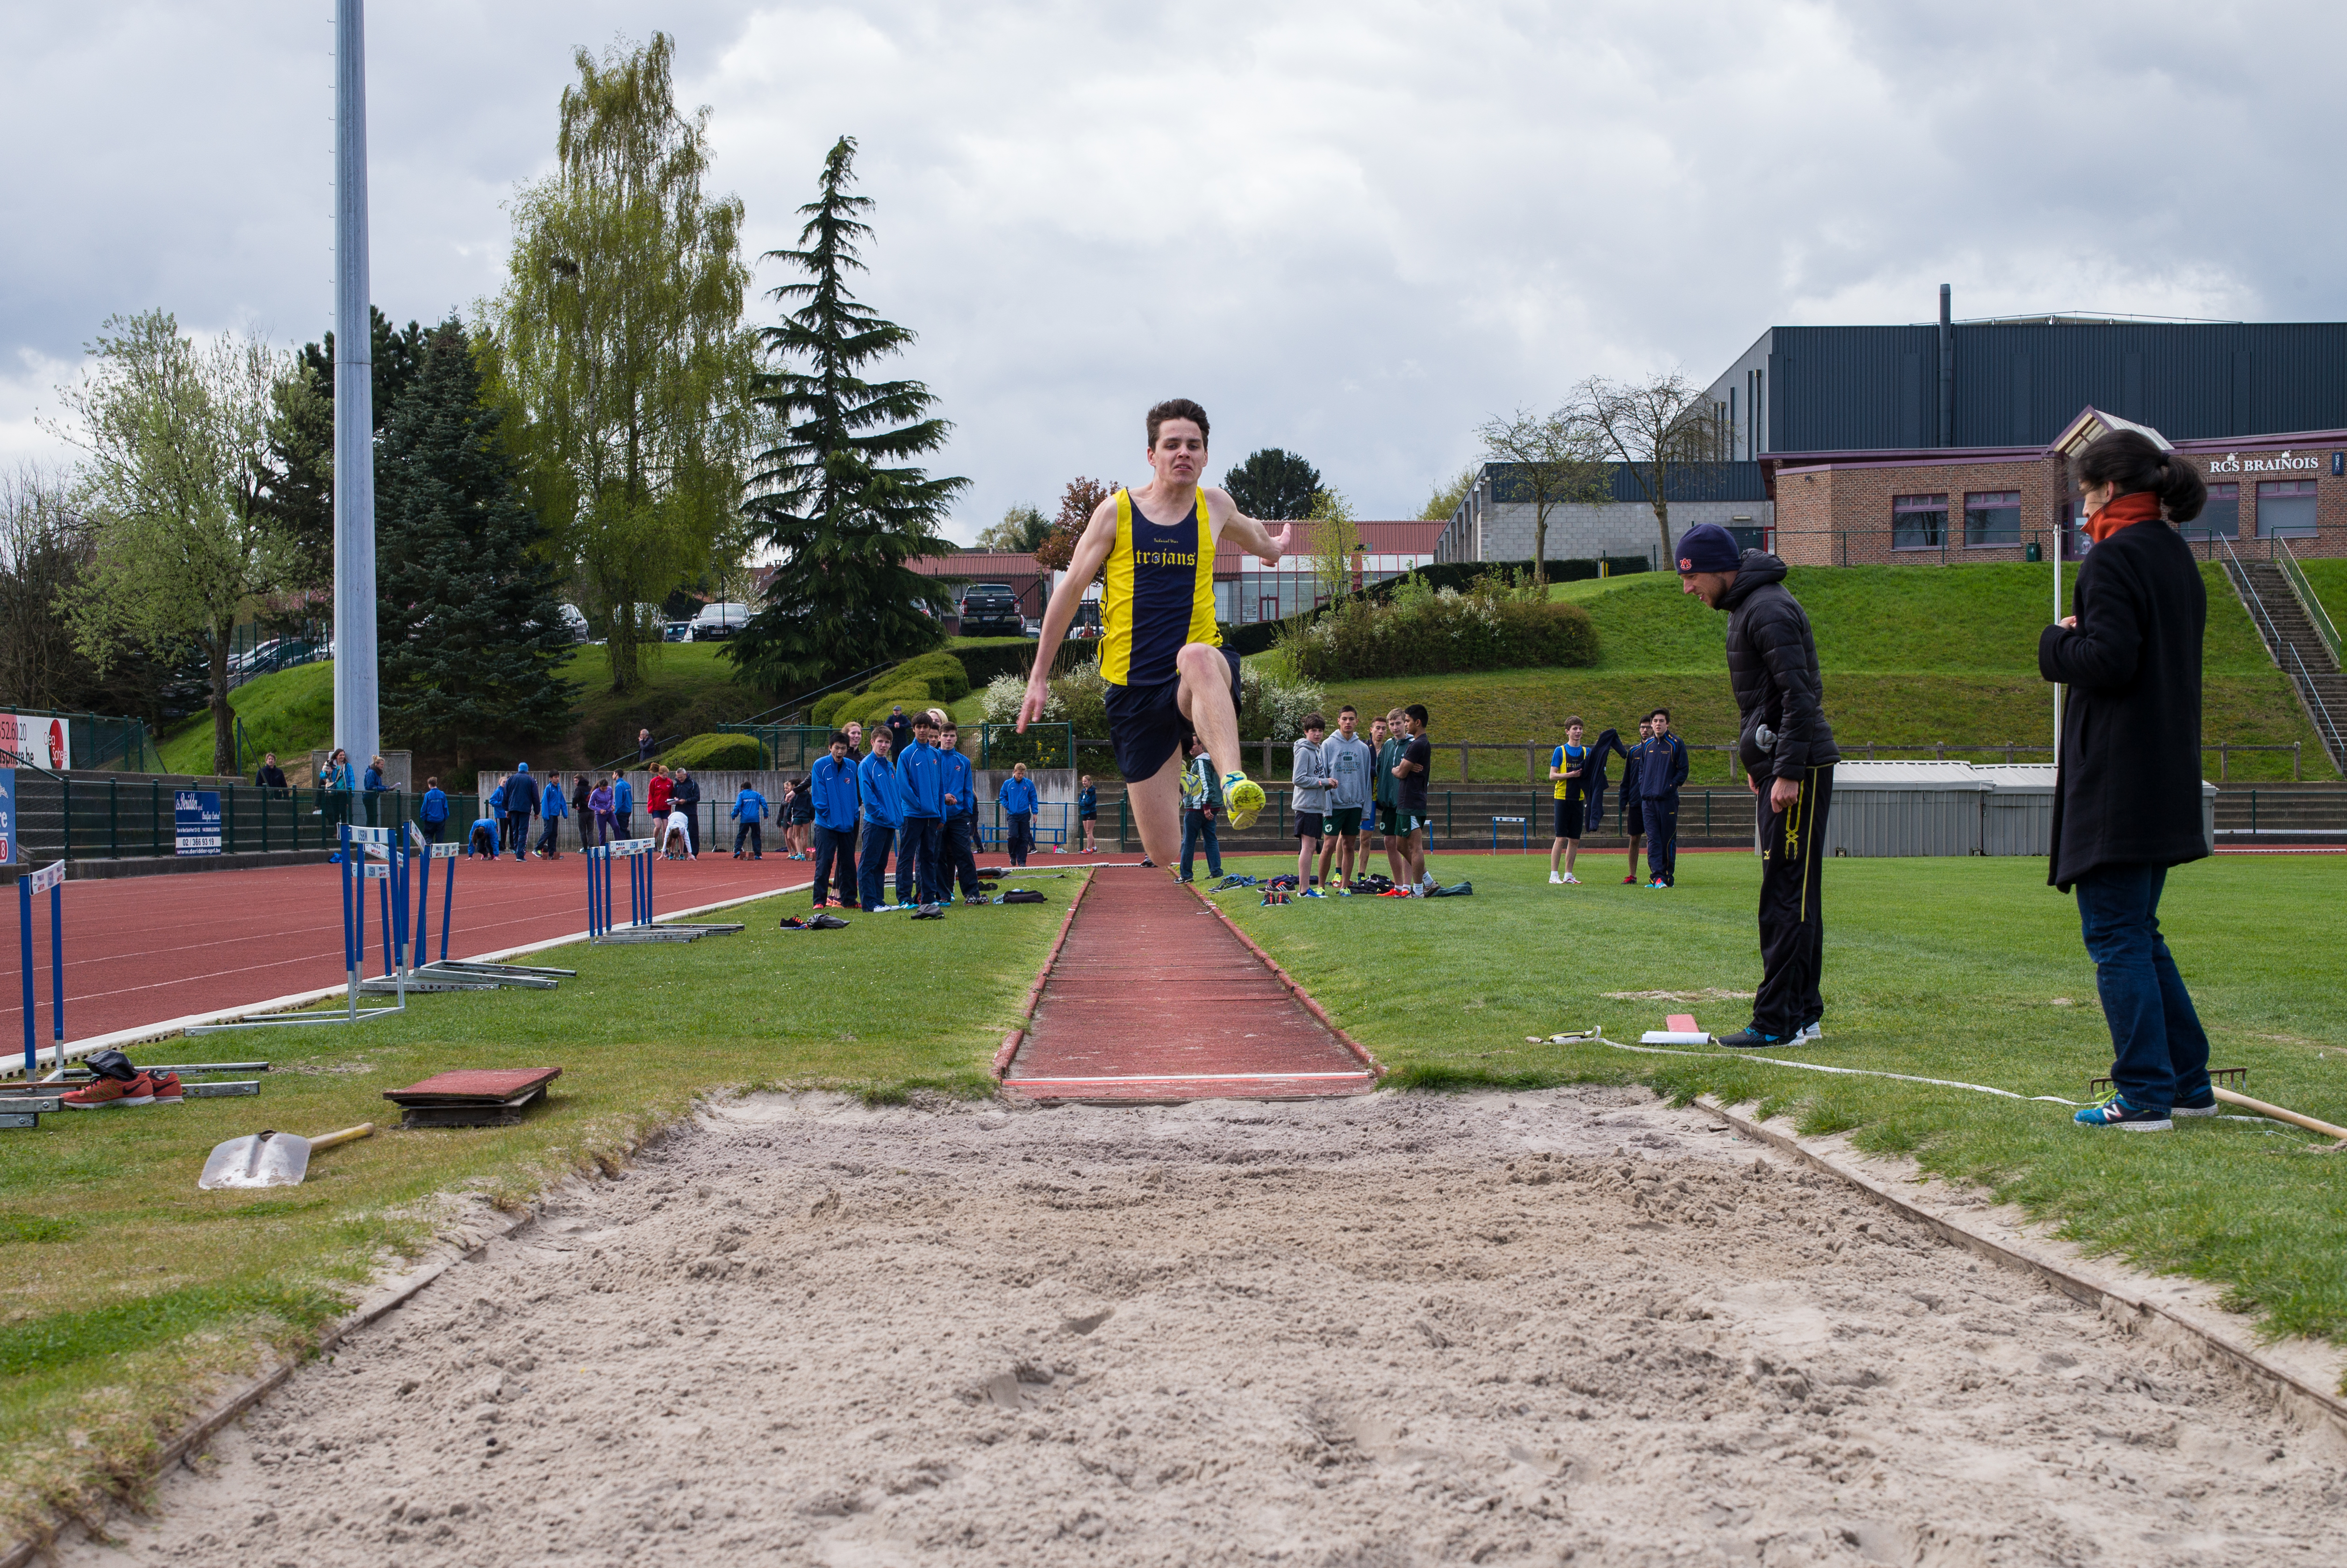
structure, track, sport, field, running, run, spring, high, runner, ash, stadium, baseball field, belgium, 2016, race, competition, hague, international, girls, brussels, m, american, team, sports, playground, boys, 50, school, st, runners, johns, leica, 240, summilux, athlete, athletics, athletes, meet, waterloo, sport venue, endurance sports